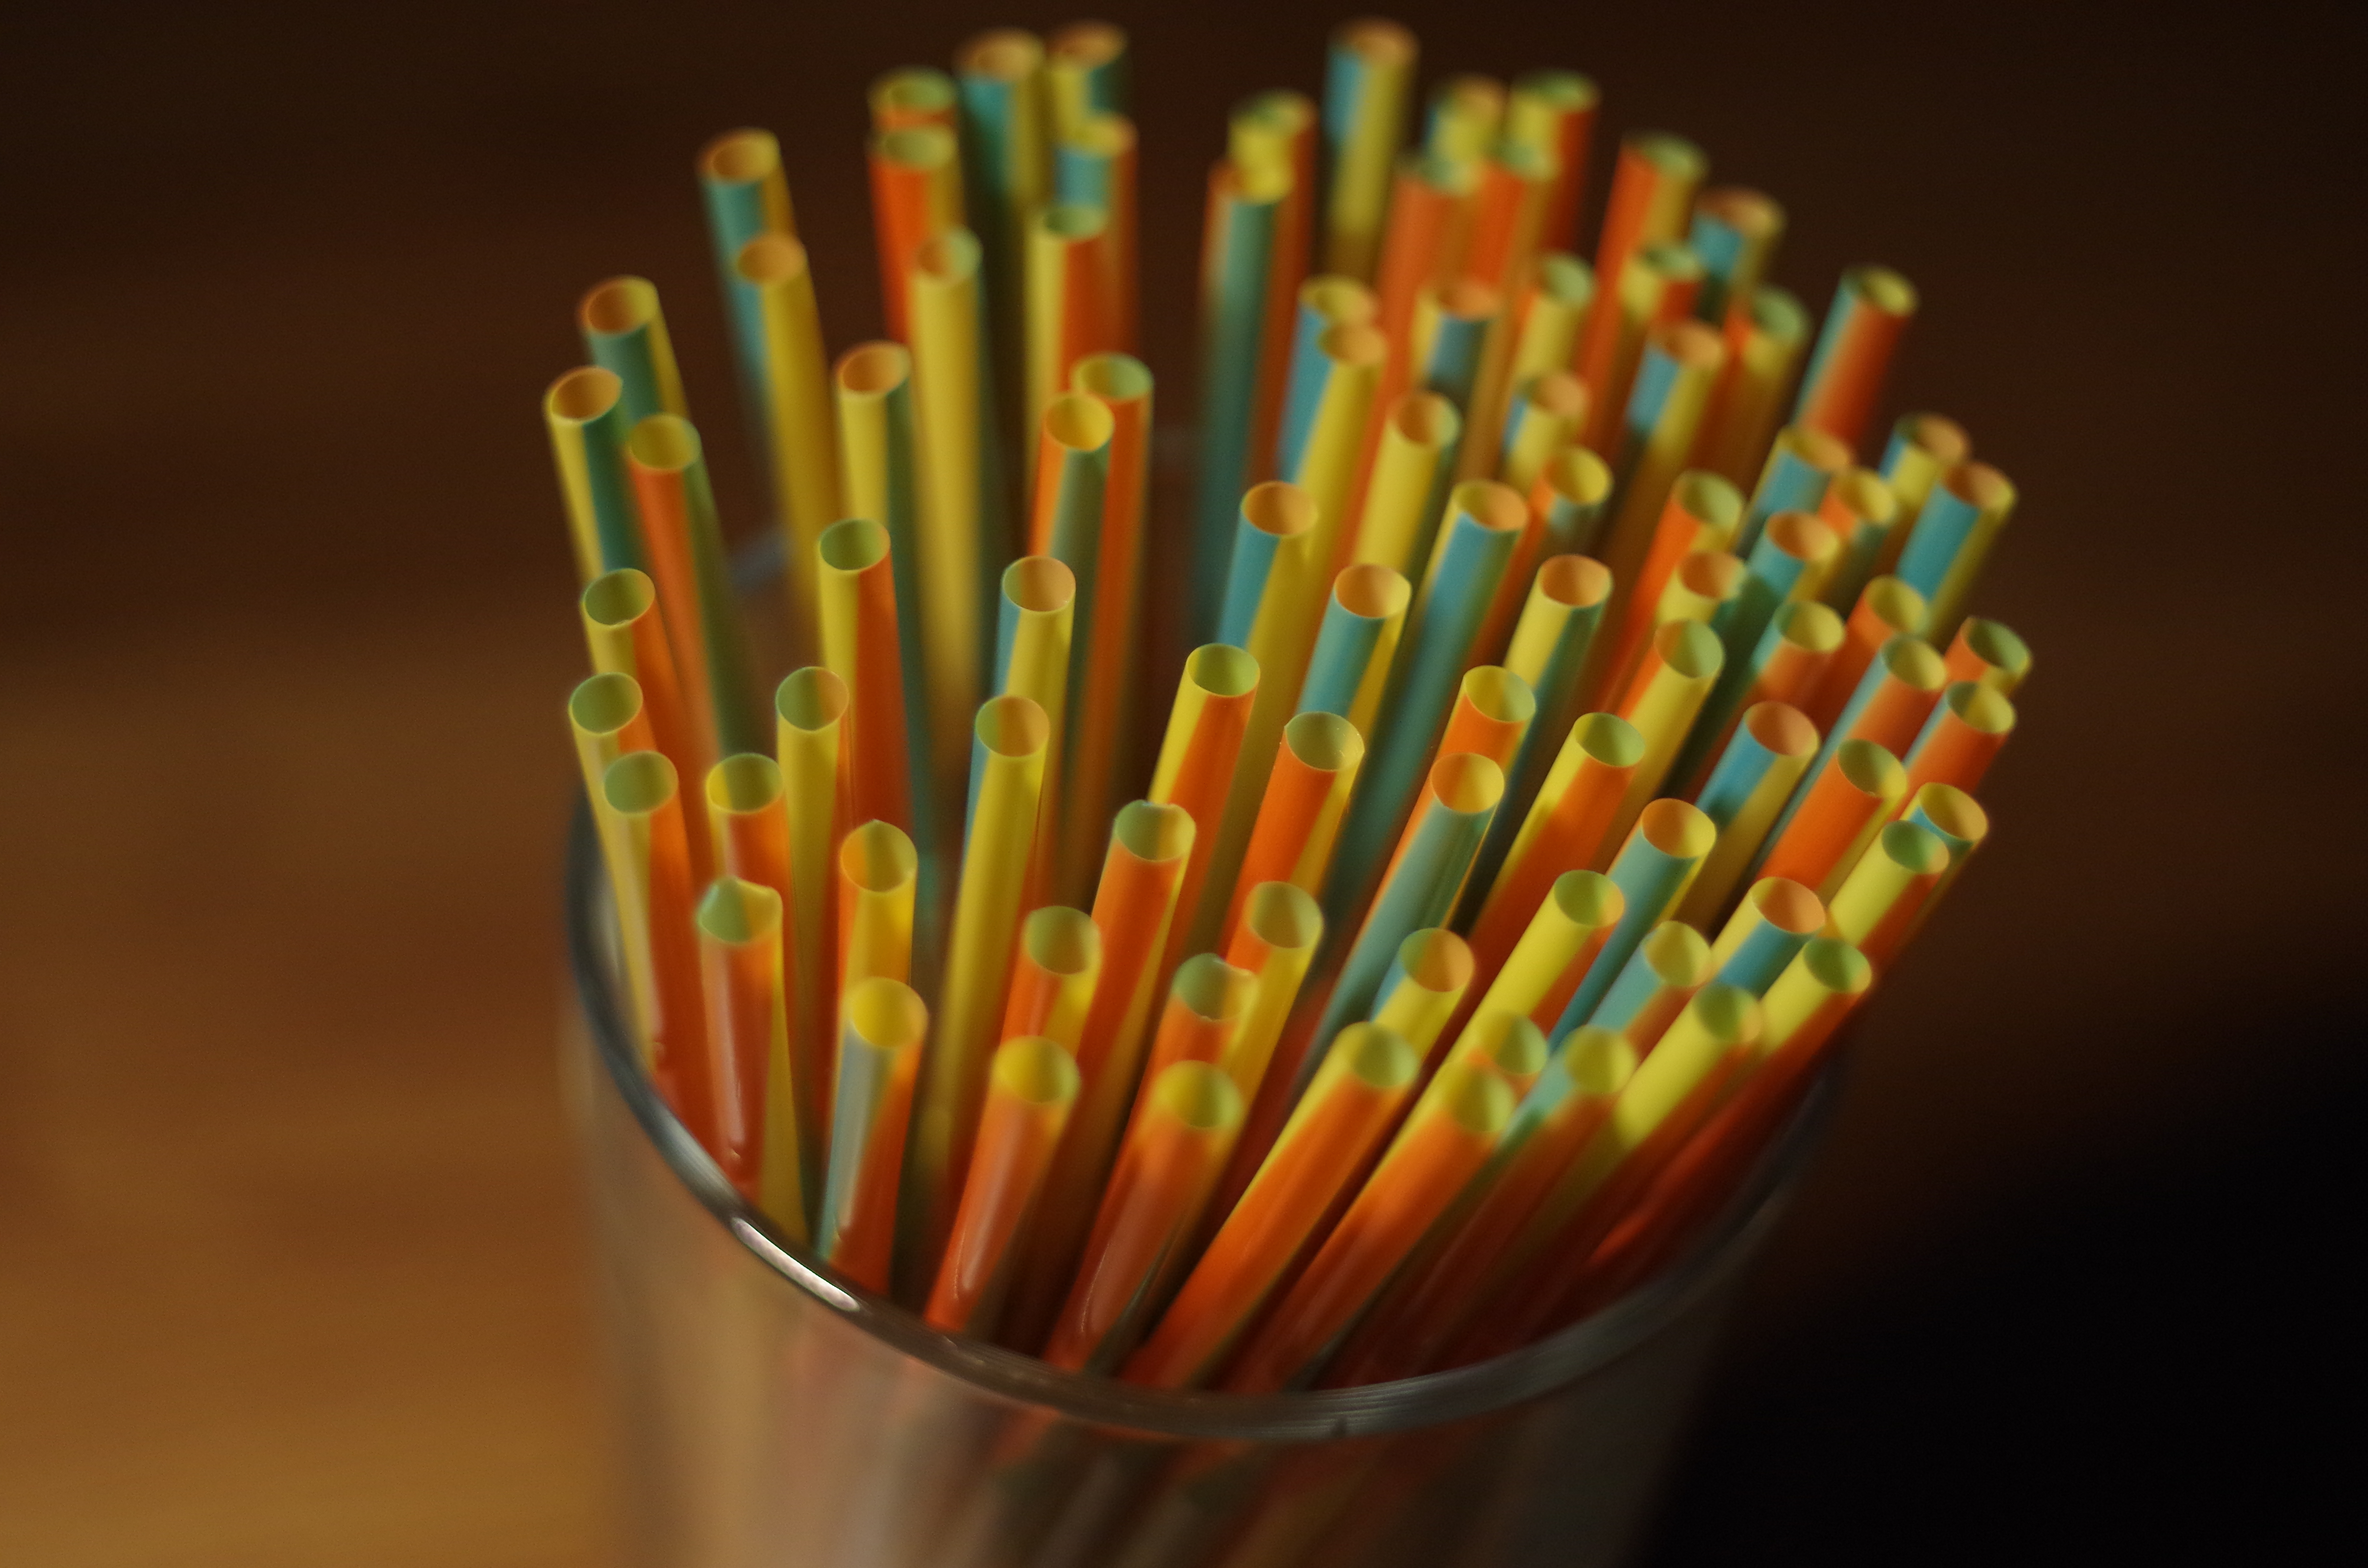
pencil, blur, glass, colourful, color, colorful, yellow, still life, close up, art, focus, container, straw, colours, match, macro photography, drinking straw, motley, glass container